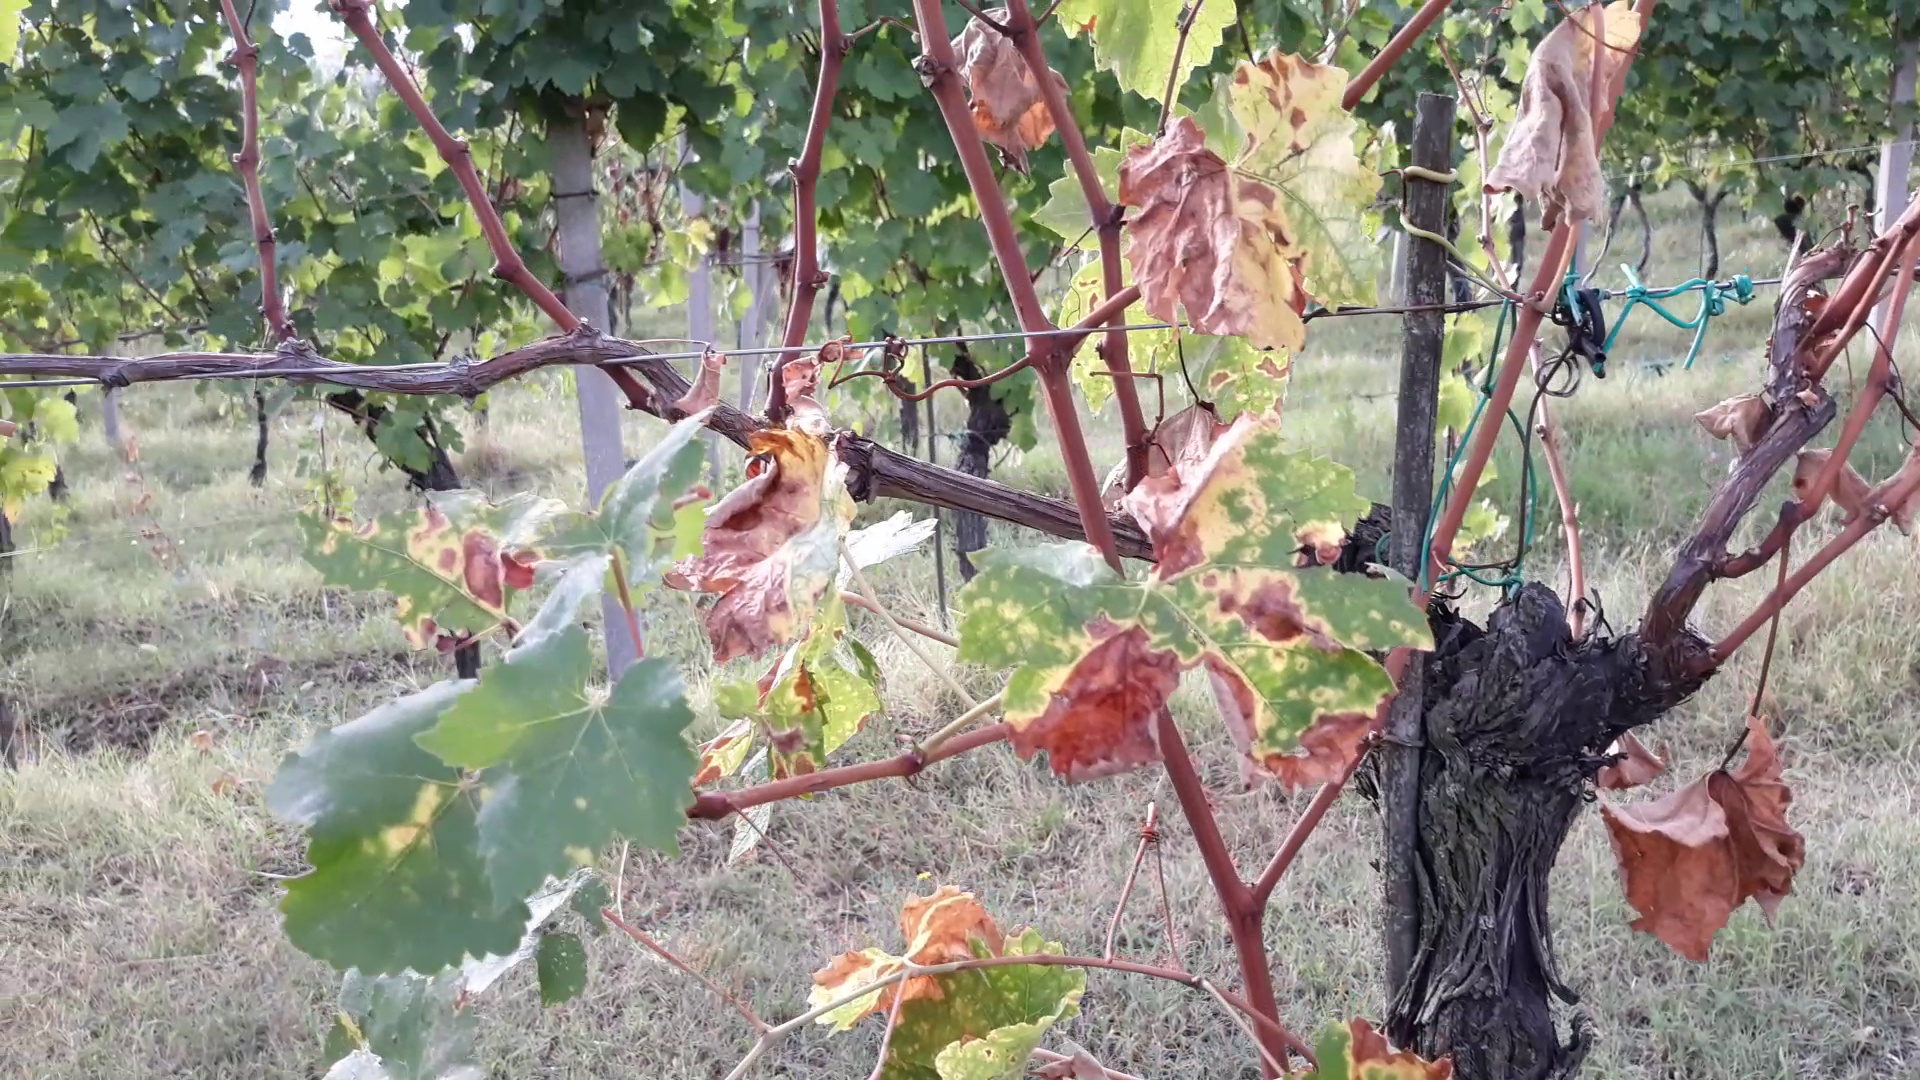
Label: esca